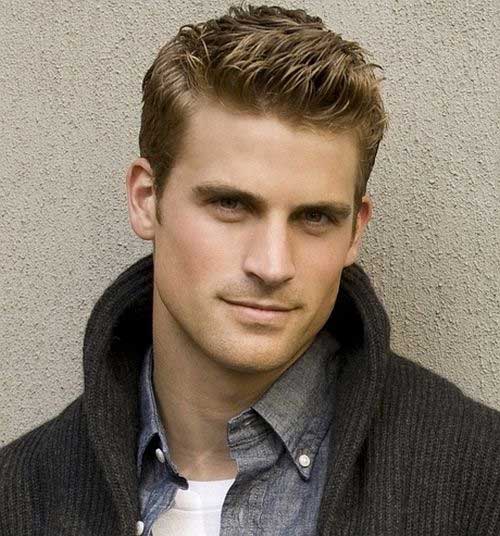
Gender: men